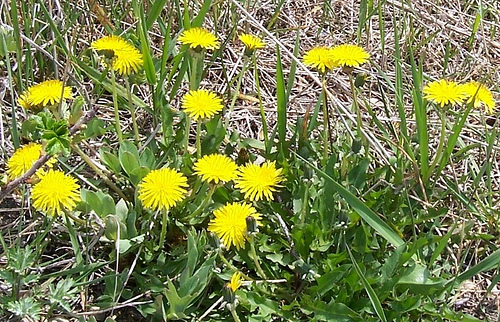
Flower: dandelion